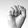
ASL letter: S